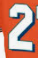
Number: 2